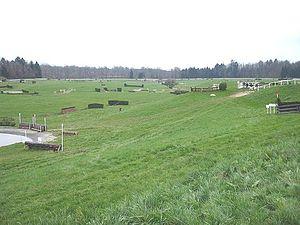
vue global du terrain de cross à Pompadour
Arnac-Pompadour est une commune française située dans le département de la Corrèze en région de Nouvelle-Aquitaine.